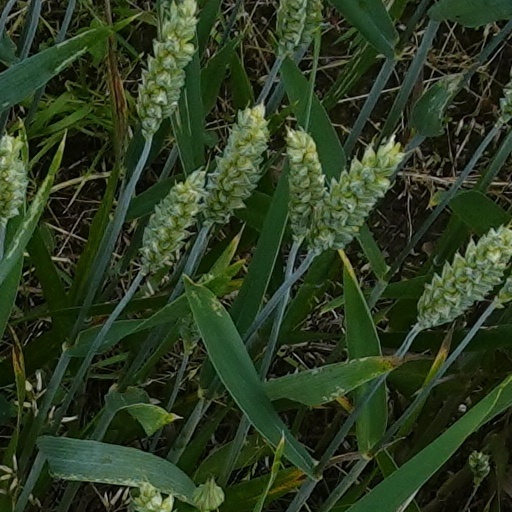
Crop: wheat